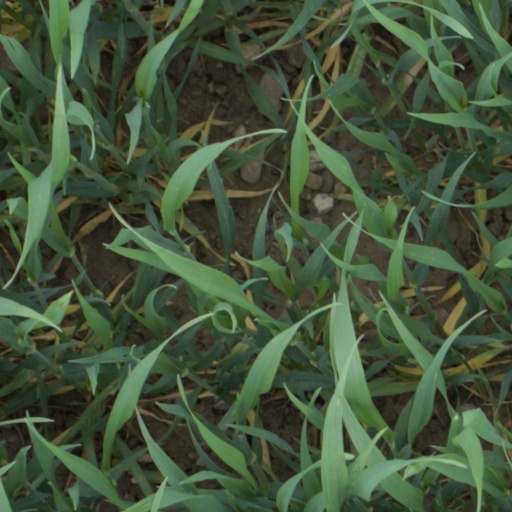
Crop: wheat